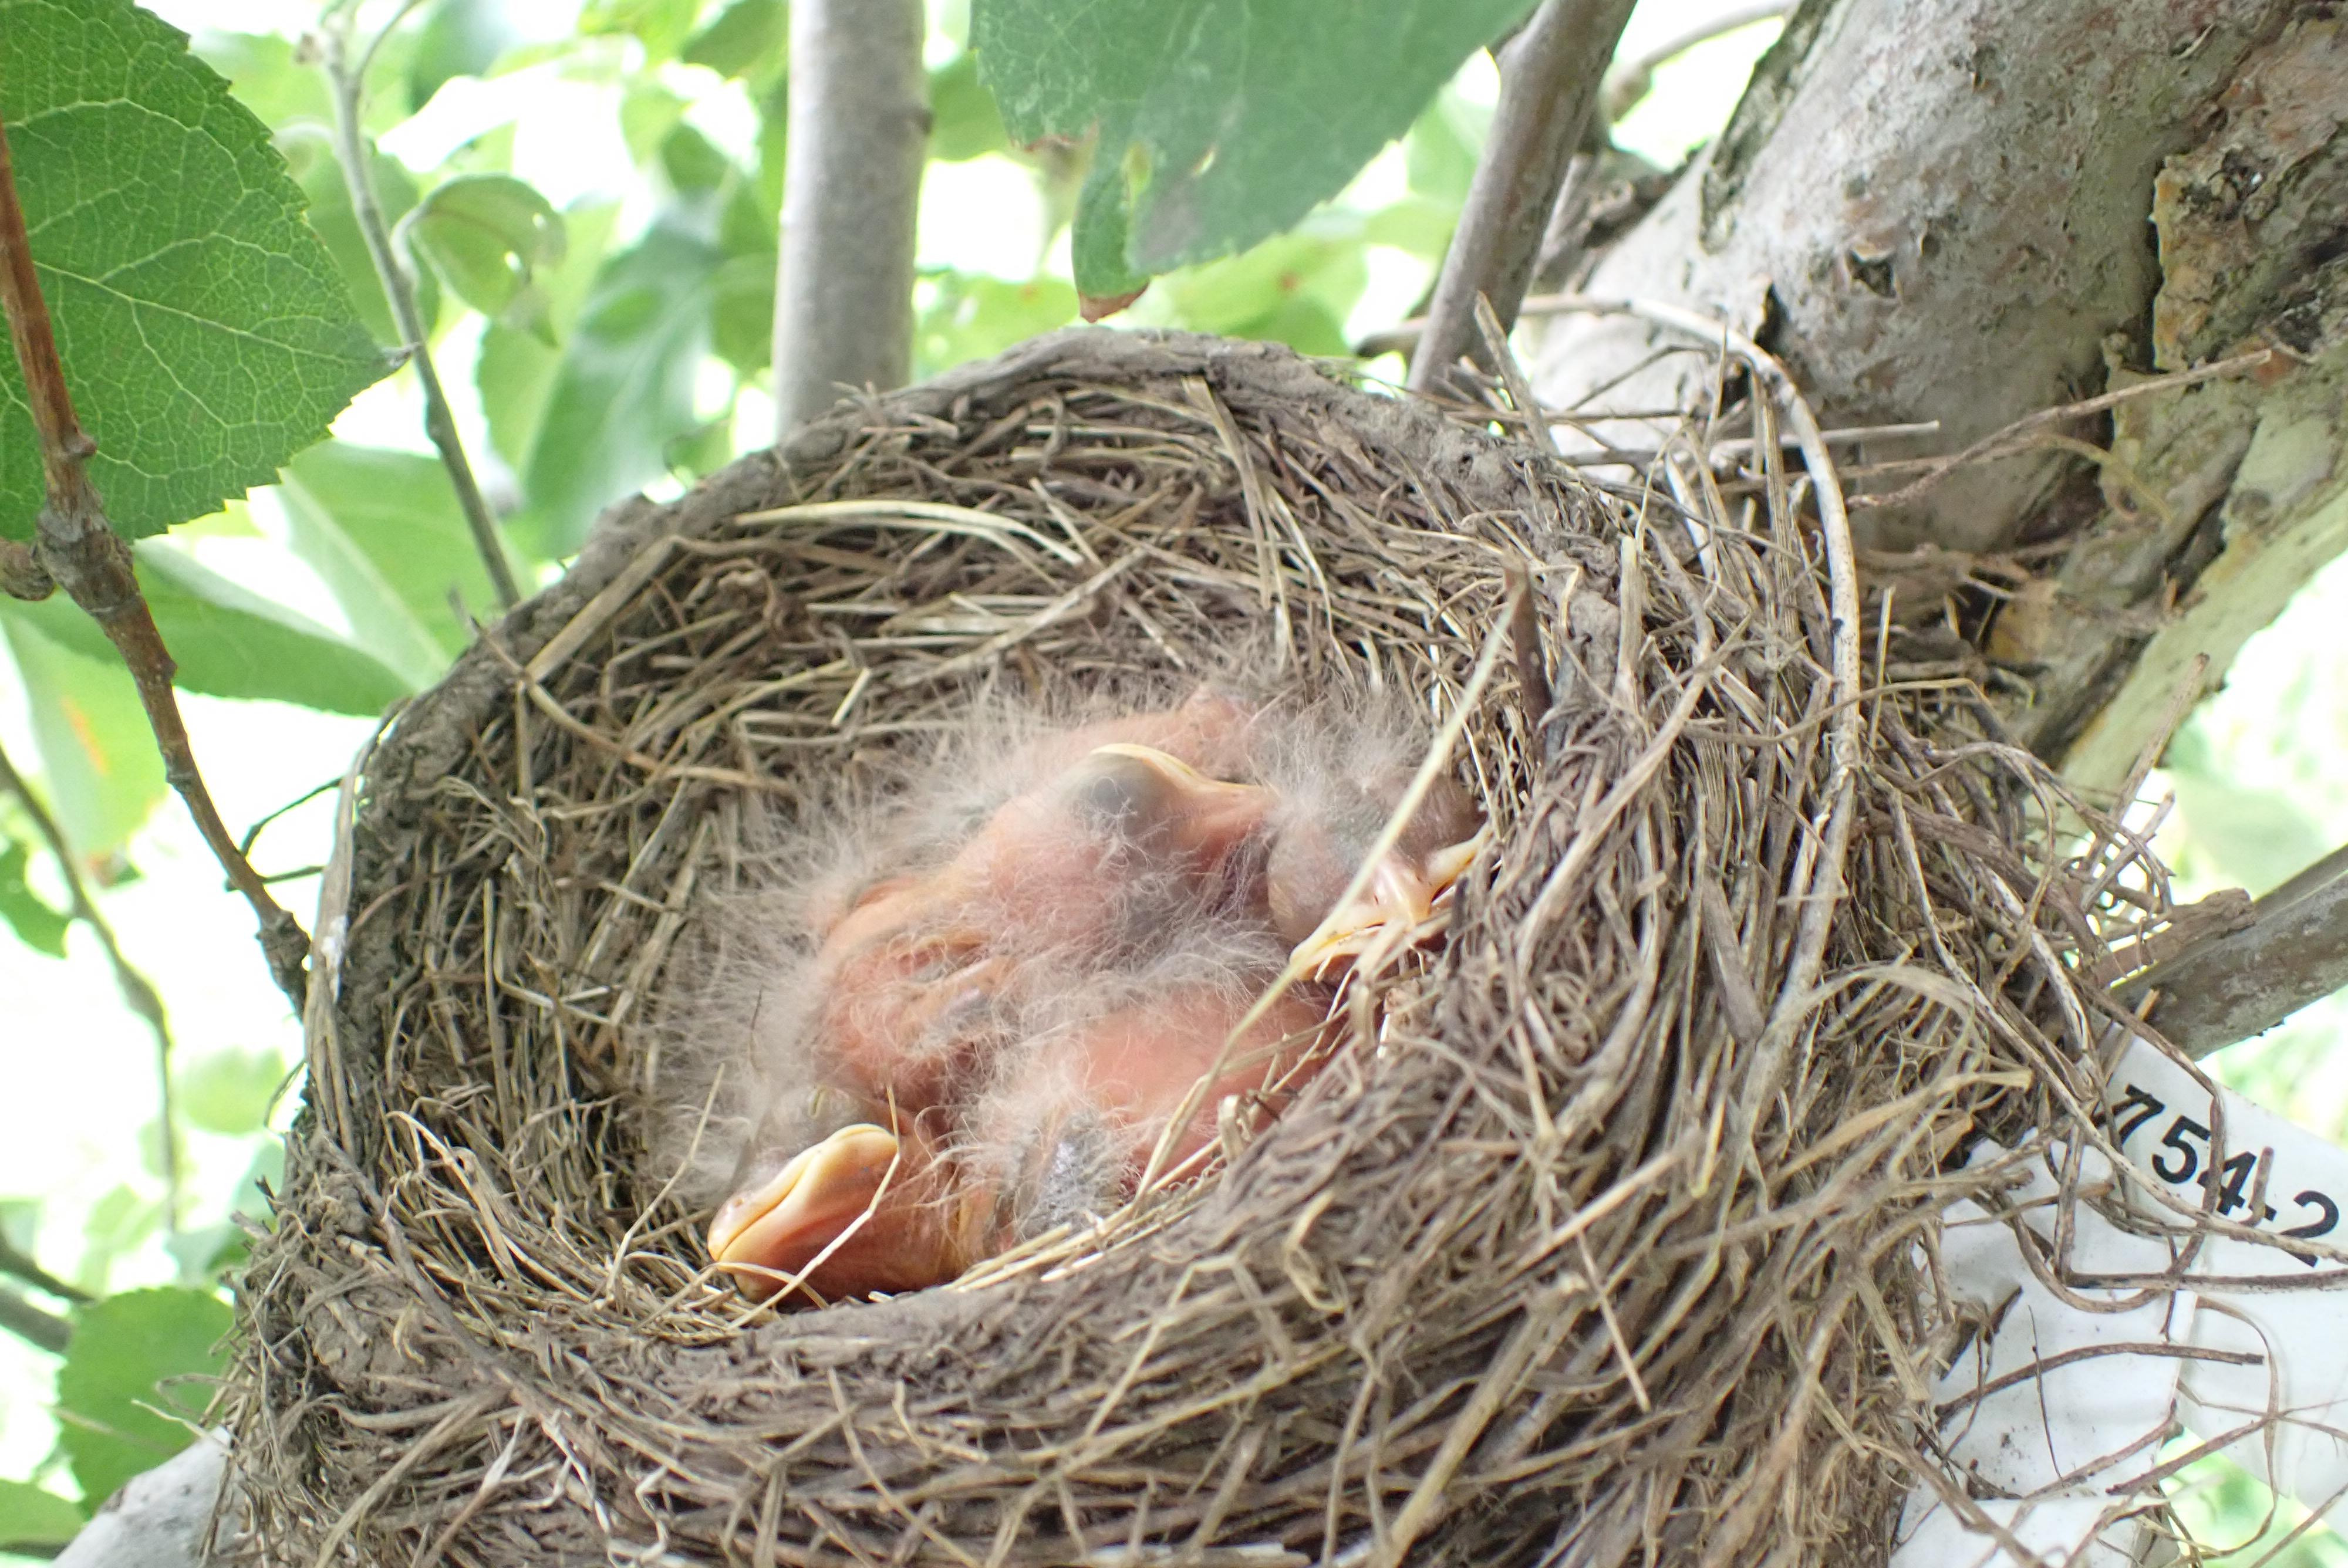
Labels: frog_eye_leaf_spot